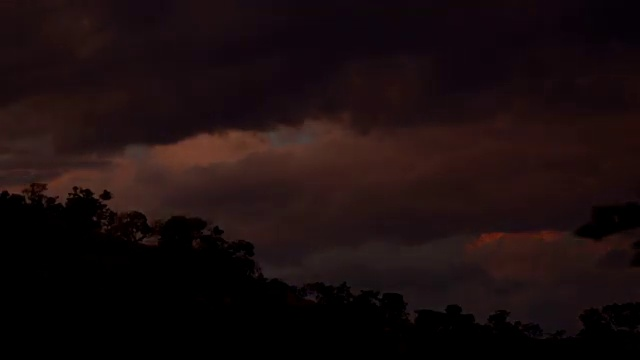
Fire: no
Smoke: no